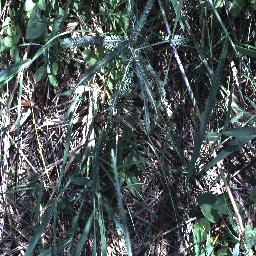
Label: parkinsonia